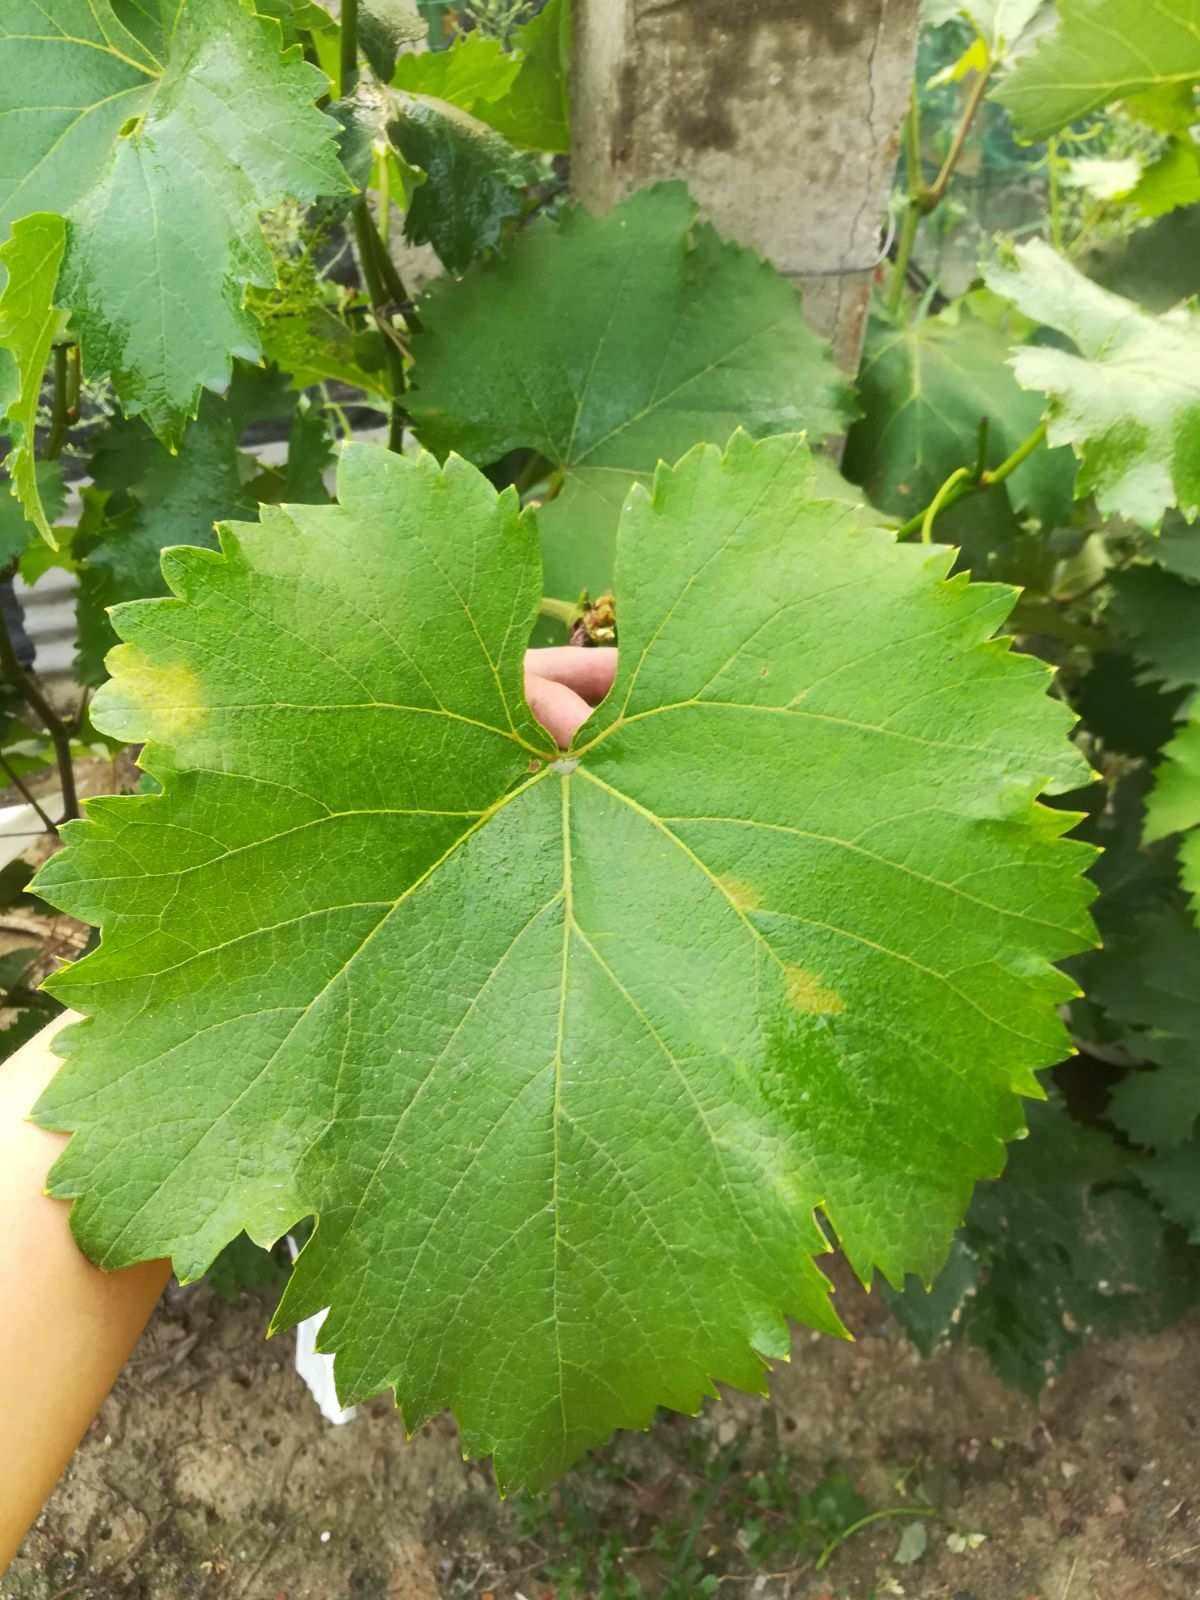
Plant: Grape
Disease: grape downy mildew